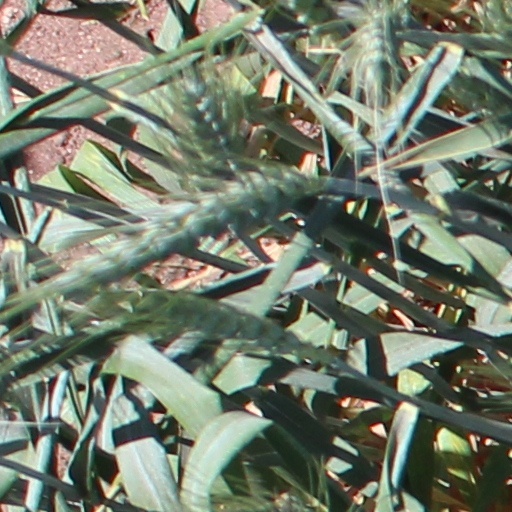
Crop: wheat